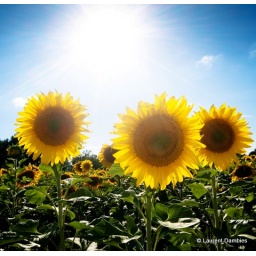
beautiful sunflower field under blue with bright sun